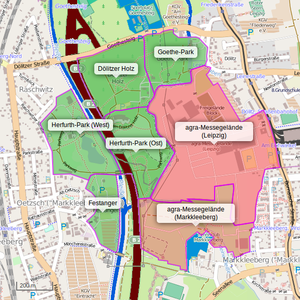
Le site de l'agra au sud de Leipzig en Allemagne comprend un parc des expositions ainsi qu'un espace vert d'une surface totale de 190 ha. La combinaison d'un espace naturel et d'un complexe événementiel a pour origine la concomitance d'une exposition horticole et d'un salon agricole dans les premières années de la République démocratique allemande. Le salon de l'agriculture de la RDA du nom d'agra a donné son nom au site.